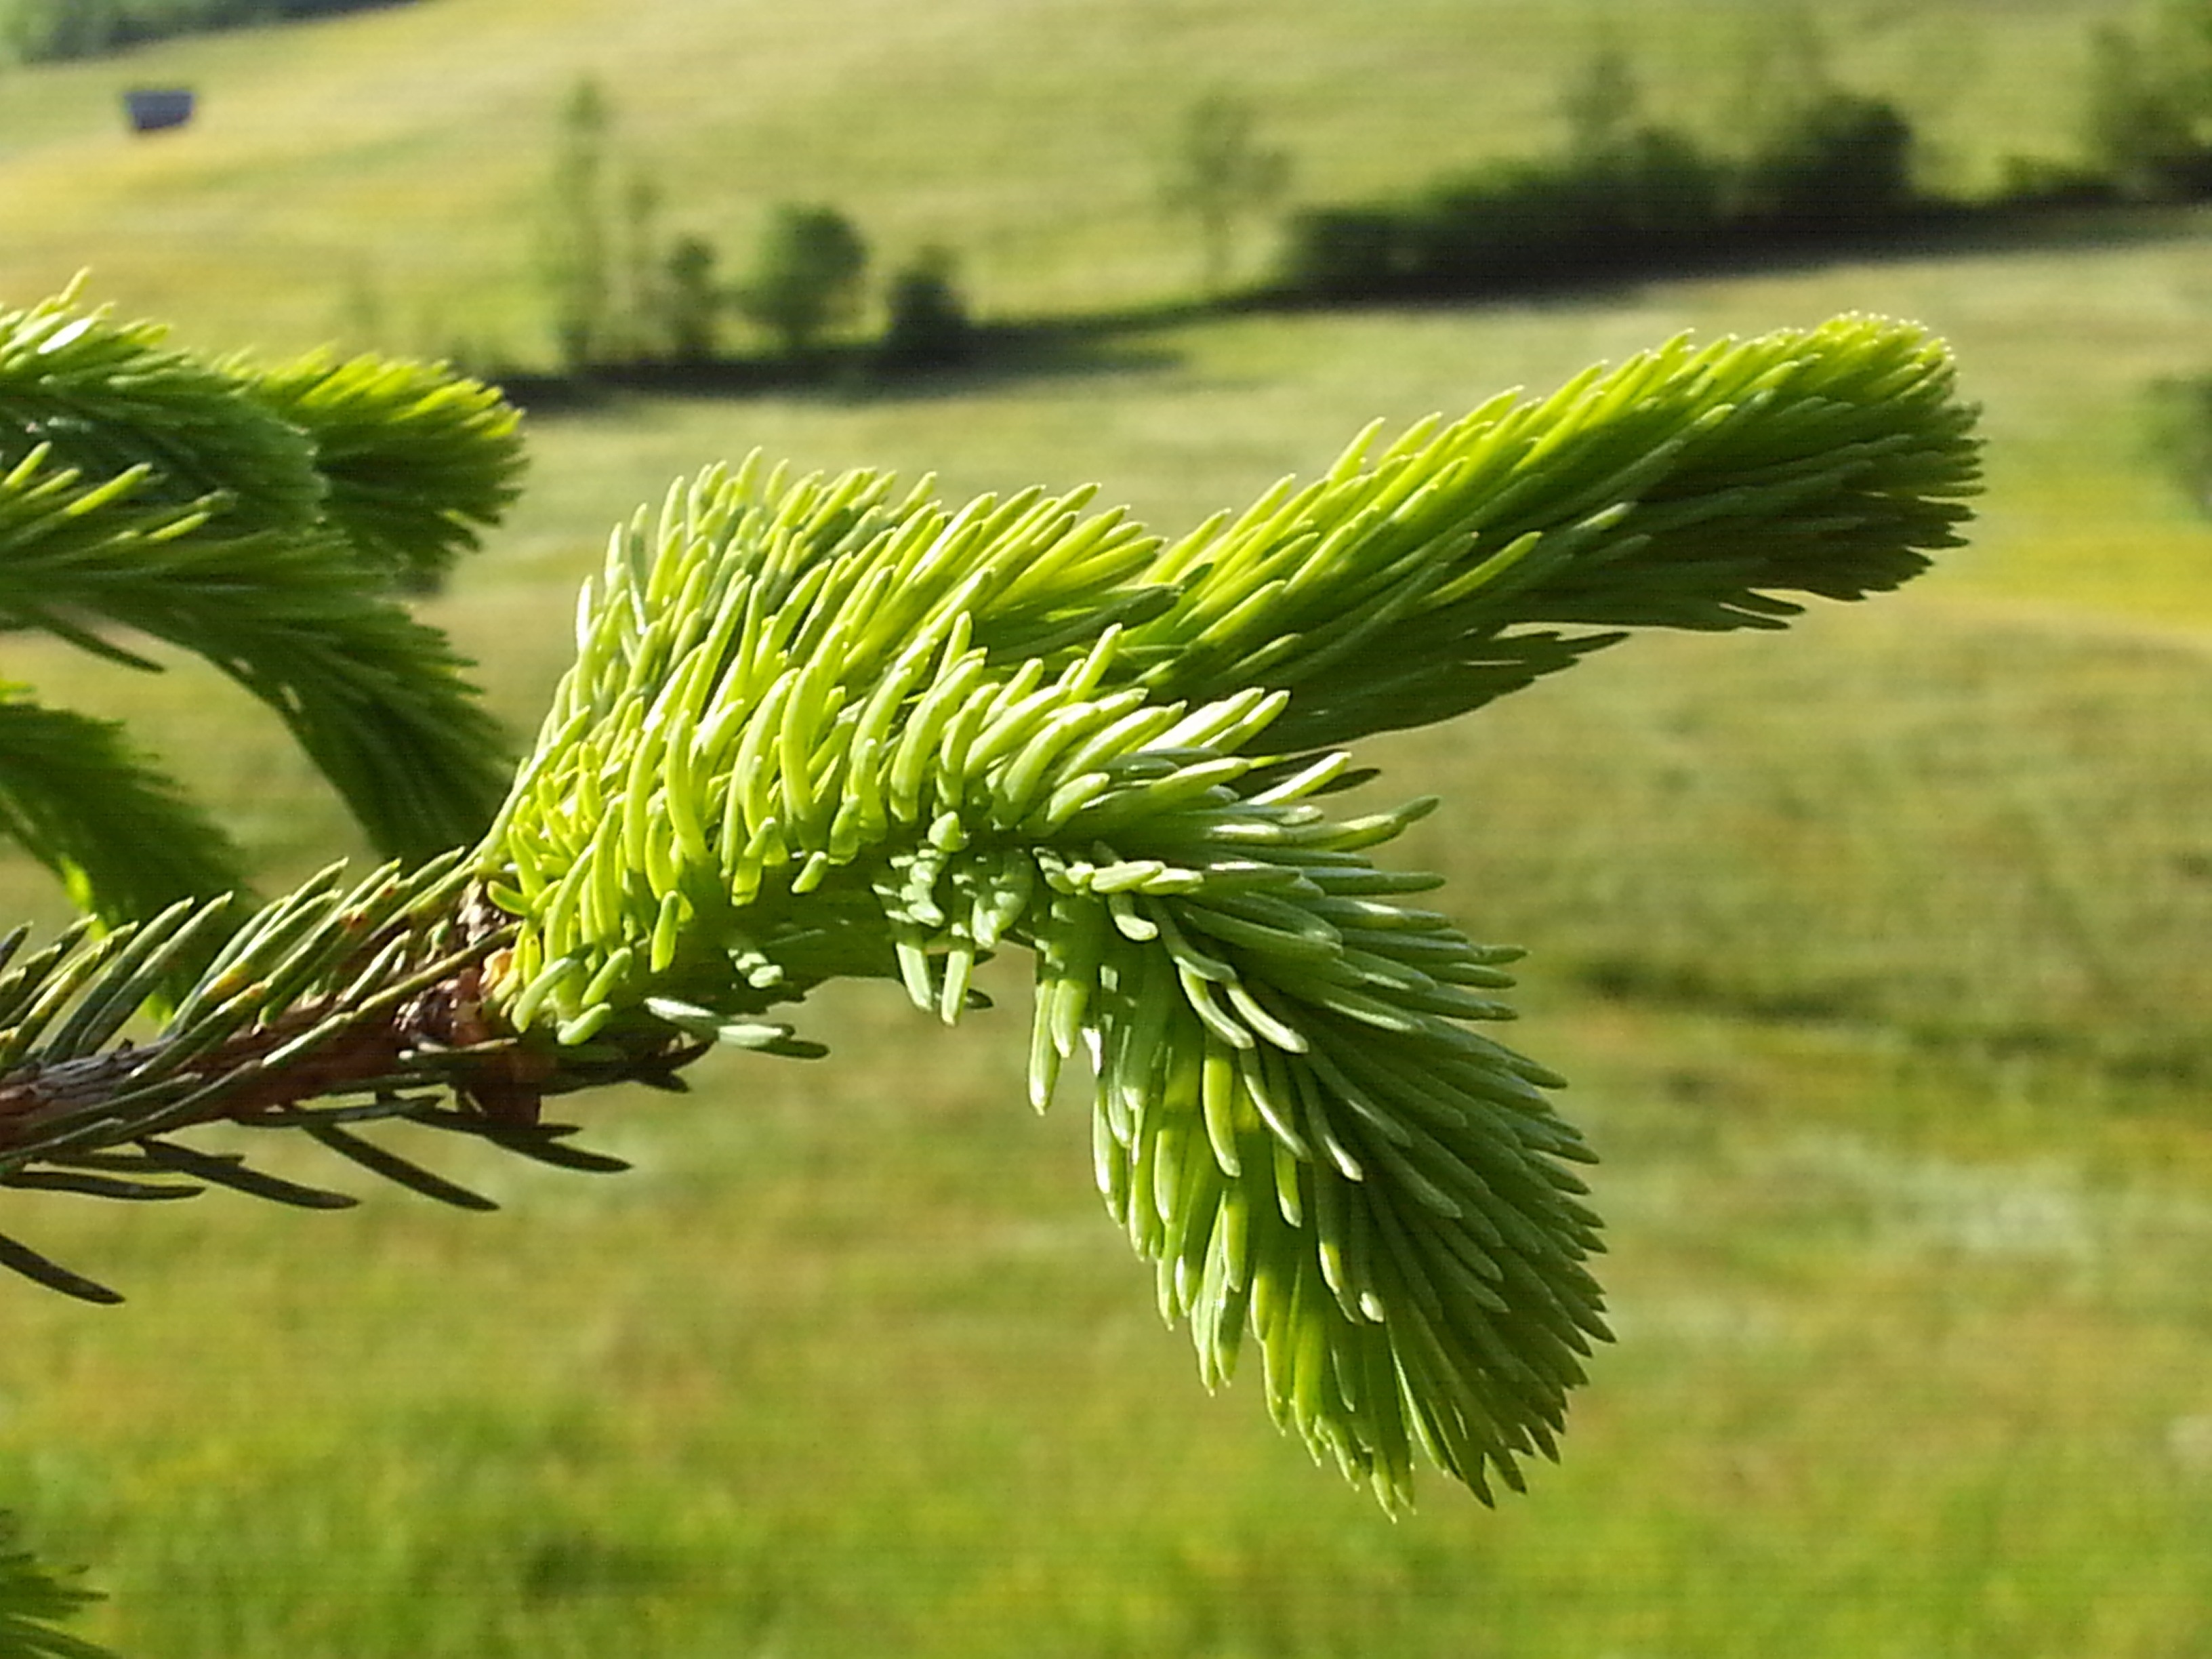
tree, nature, grass, branch, plant, lawn, leaf, flower, green, evergreen, botany, fir, close, flora, conifer, spruce, vegetation, shrub, branches, needles, grove, larch, ecosystem, flowering plant, pine family, grass family, plant stem, woody plant, land plant, arecales, palm family